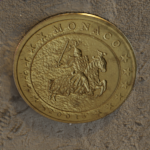
Coin value: 50cents
Country: mo
Edition: 2001